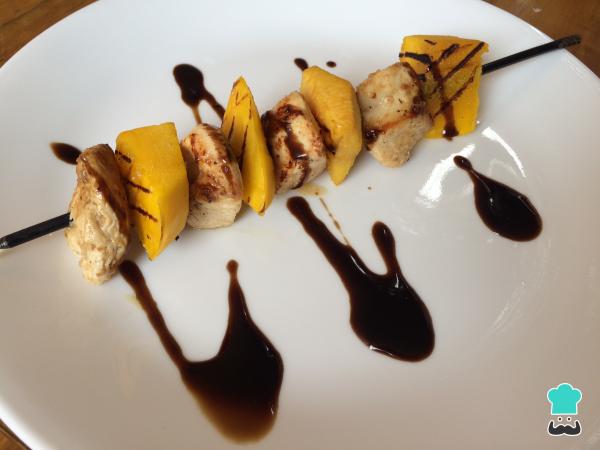
Finalmente, introduce las frutas intercaladas con el pollo en la brocheta. Disfruta de estas brochetas agridulces con un poco de salsa teriyaki. Como ves, se trata de una receta gourmet que podemos tener lista en pocos minutos, ¡y sin gastar mucho dinero! Prepara unas tostadas de surimi y completa tu aperitivo fácil.